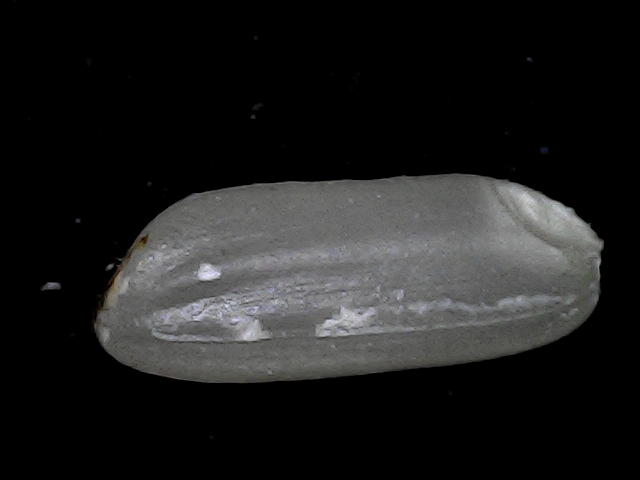
Rice variety: BD79